Cycad

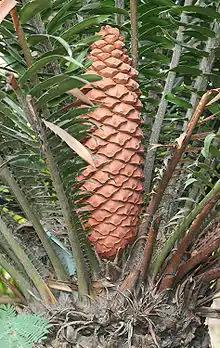
Leaves and strobilus of "Encephalartos sclavoi"

Cycads have a cylindrical trunk which usually does not branch. However, some types of cycads, such as "Cycas zeylanica," can branch their trunks. The apex of the stem is protected by modified leaves called cataphylls. Leaves grow directly from the trunk, and typically fall when older, leaving a crown of leaves at the top. The leaves grow in a rosette, with new foliage emerging from the top and center of the crown. The trunk may be buried, so the leaves appear to be emerging from the ground, so the plant appears to be a basal rosette. The leaves are generally large in proportion to the trunk size, and sometimes even larger than the trunk.